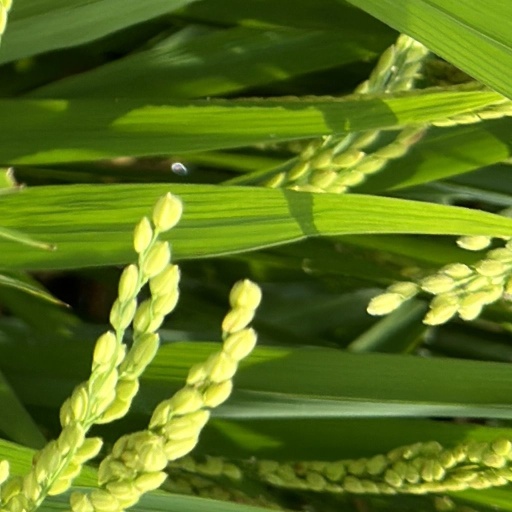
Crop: rice